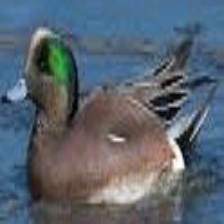
Species: AMERICAN WIGEON
Scientific name: MARECA AMERICANA
ImageNet parent category: drake